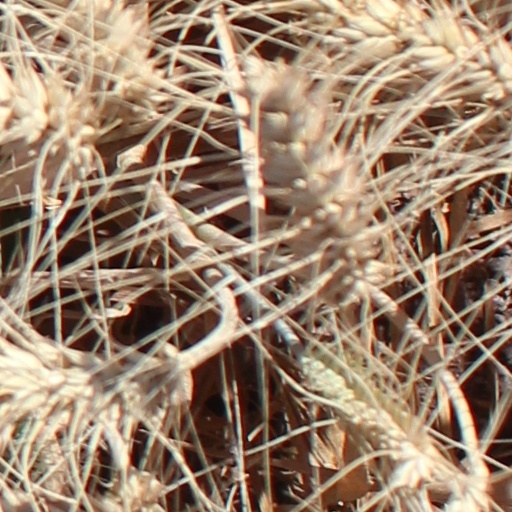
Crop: wheat